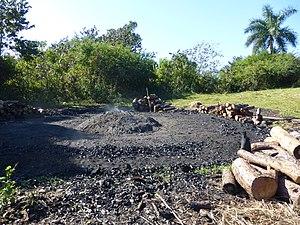
Fabrication du charbon de bois dans la vallée de Viñales (Cuba)